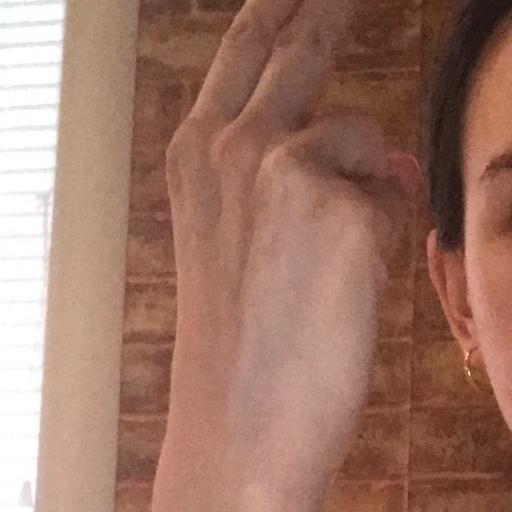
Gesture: two_up_inverted